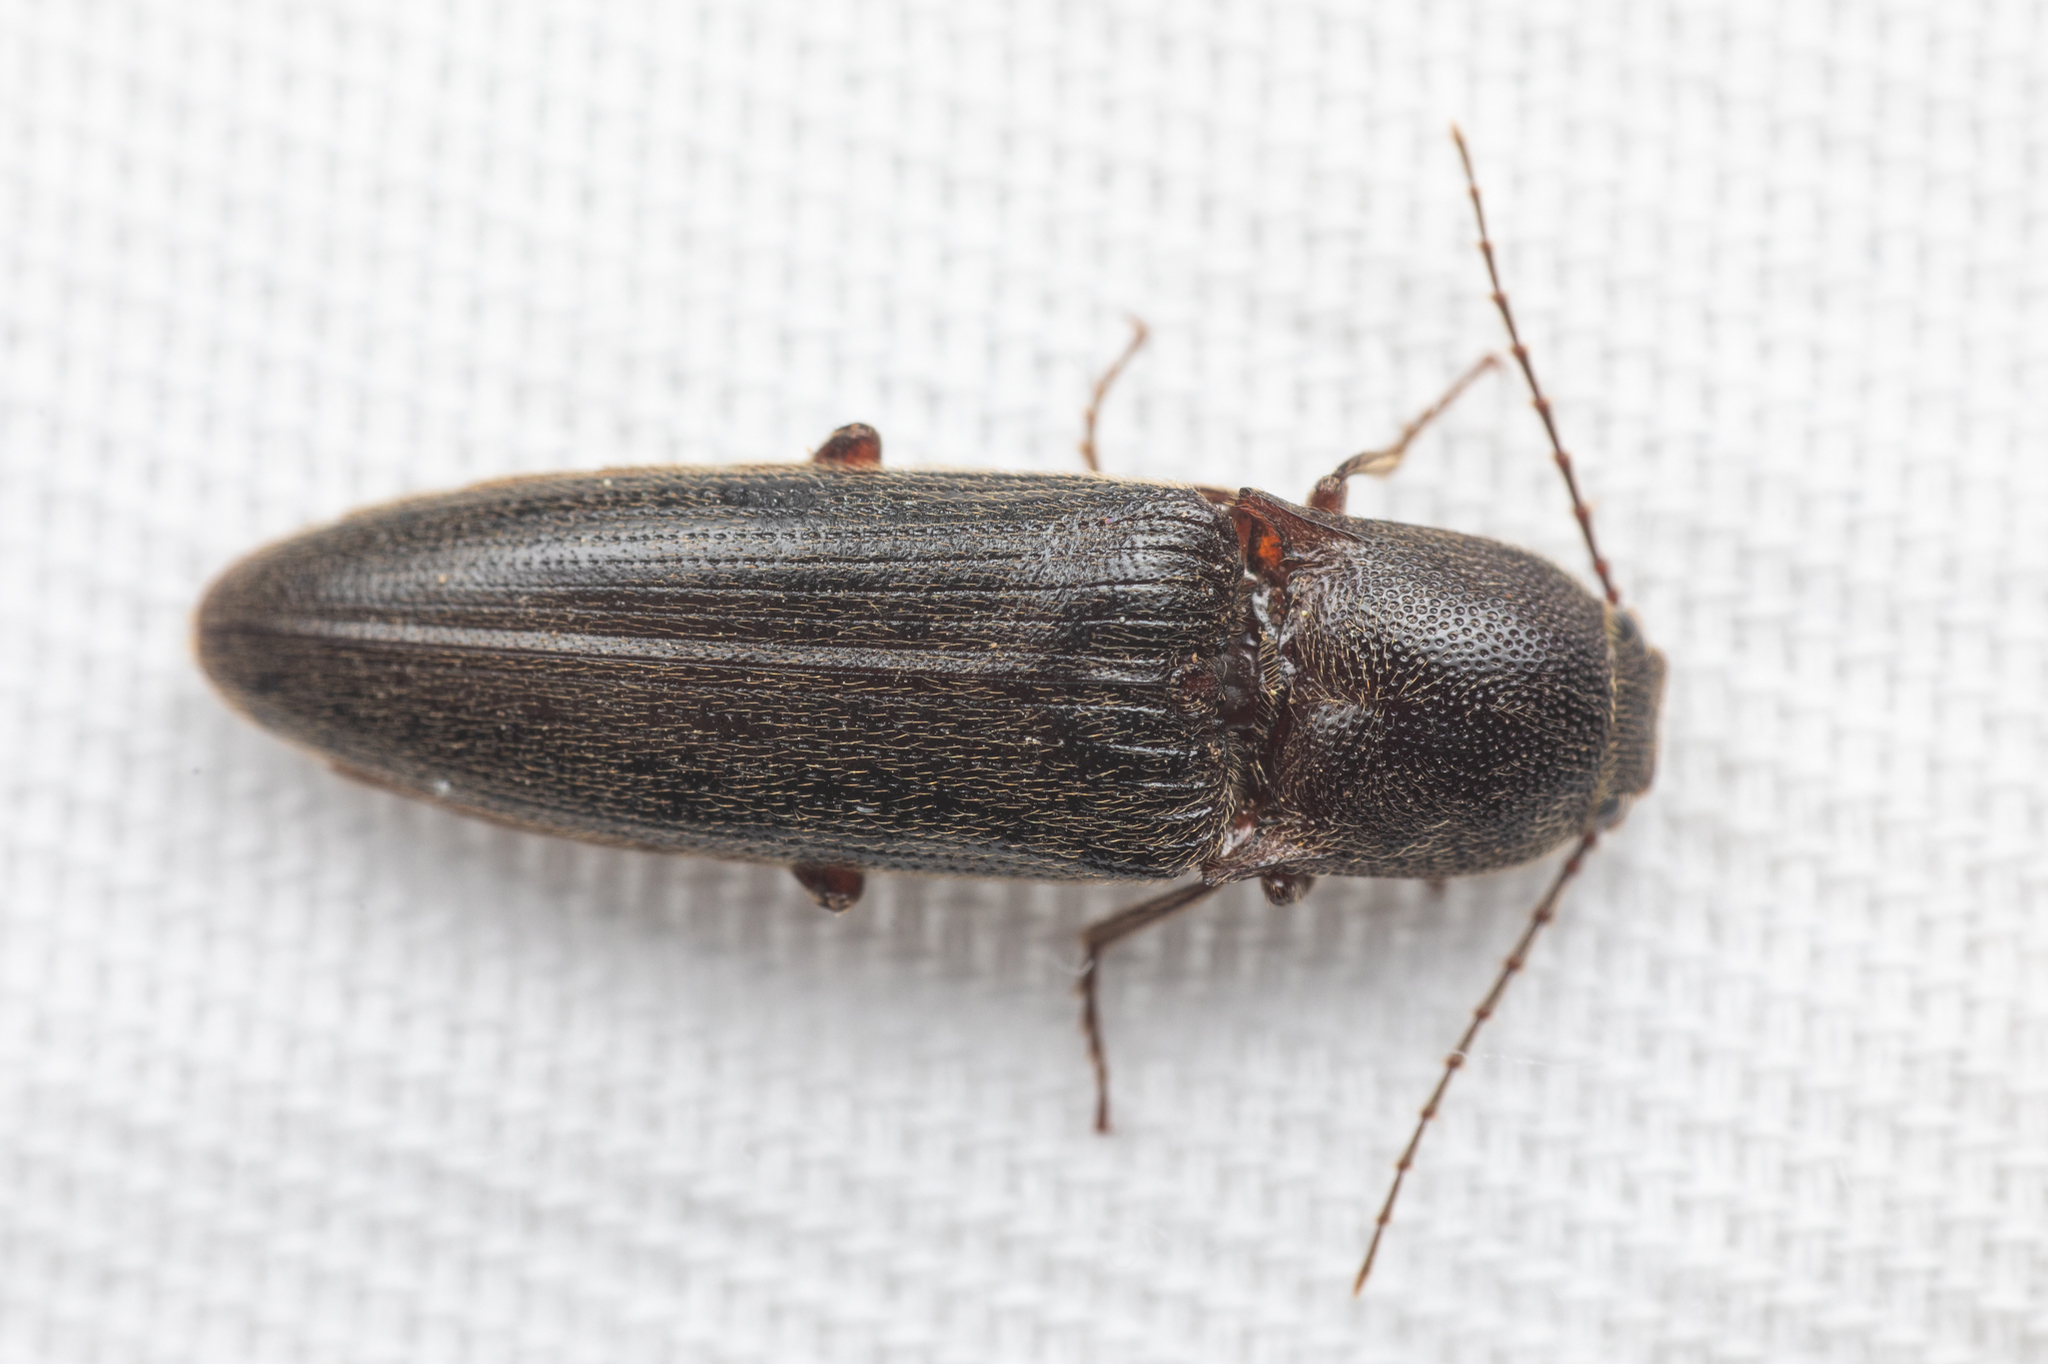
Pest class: clickbeetles_wireworms